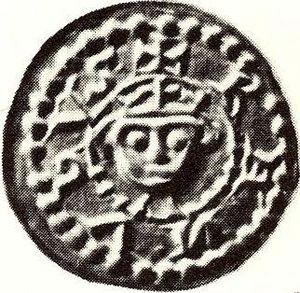
Knut II Holmgersson de Suède fut roi de Suède de 1229 à 1234.
La liste des rois et reines de Suède peut être établie avec certitude à partir d'Éric le Victorieux, qui règne à la fin du Xᵉ siècle. Avant lui, de nombreux rois sont mentionnés dans divers textes, au premier rang desquels les sagas, mais leur historicité est de plus en plus discutable au fur et à mesure que l'on remonte dans le temps. Ces sources font remonter la royauté suédoise jusqu'aux dieux de la mythologie nordique Freyr, Njörd et Odin.